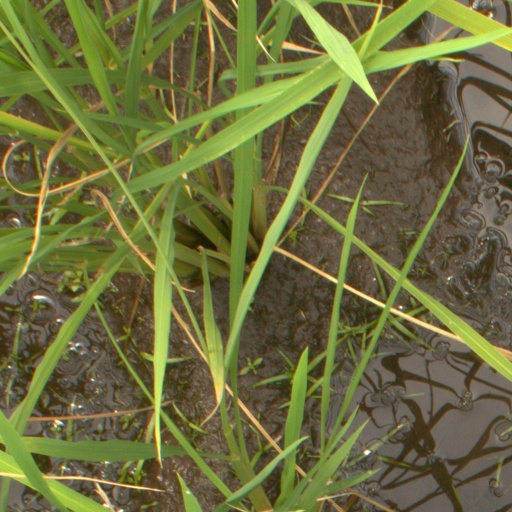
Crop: rice